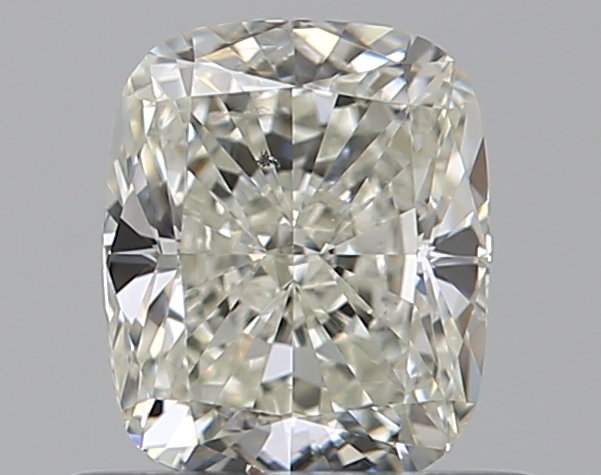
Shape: cushion
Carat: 0.7
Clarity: SI1
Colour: J
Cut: EX
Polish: EX
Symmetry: VG
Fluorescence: N
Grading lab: GIA
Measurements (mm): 5.52 x 4.6 x 3.19